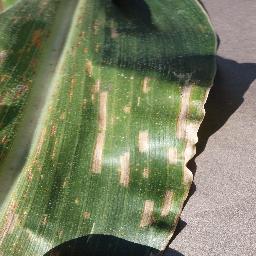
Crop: corn
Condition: (maize)_cercospora_spot_gray_spot